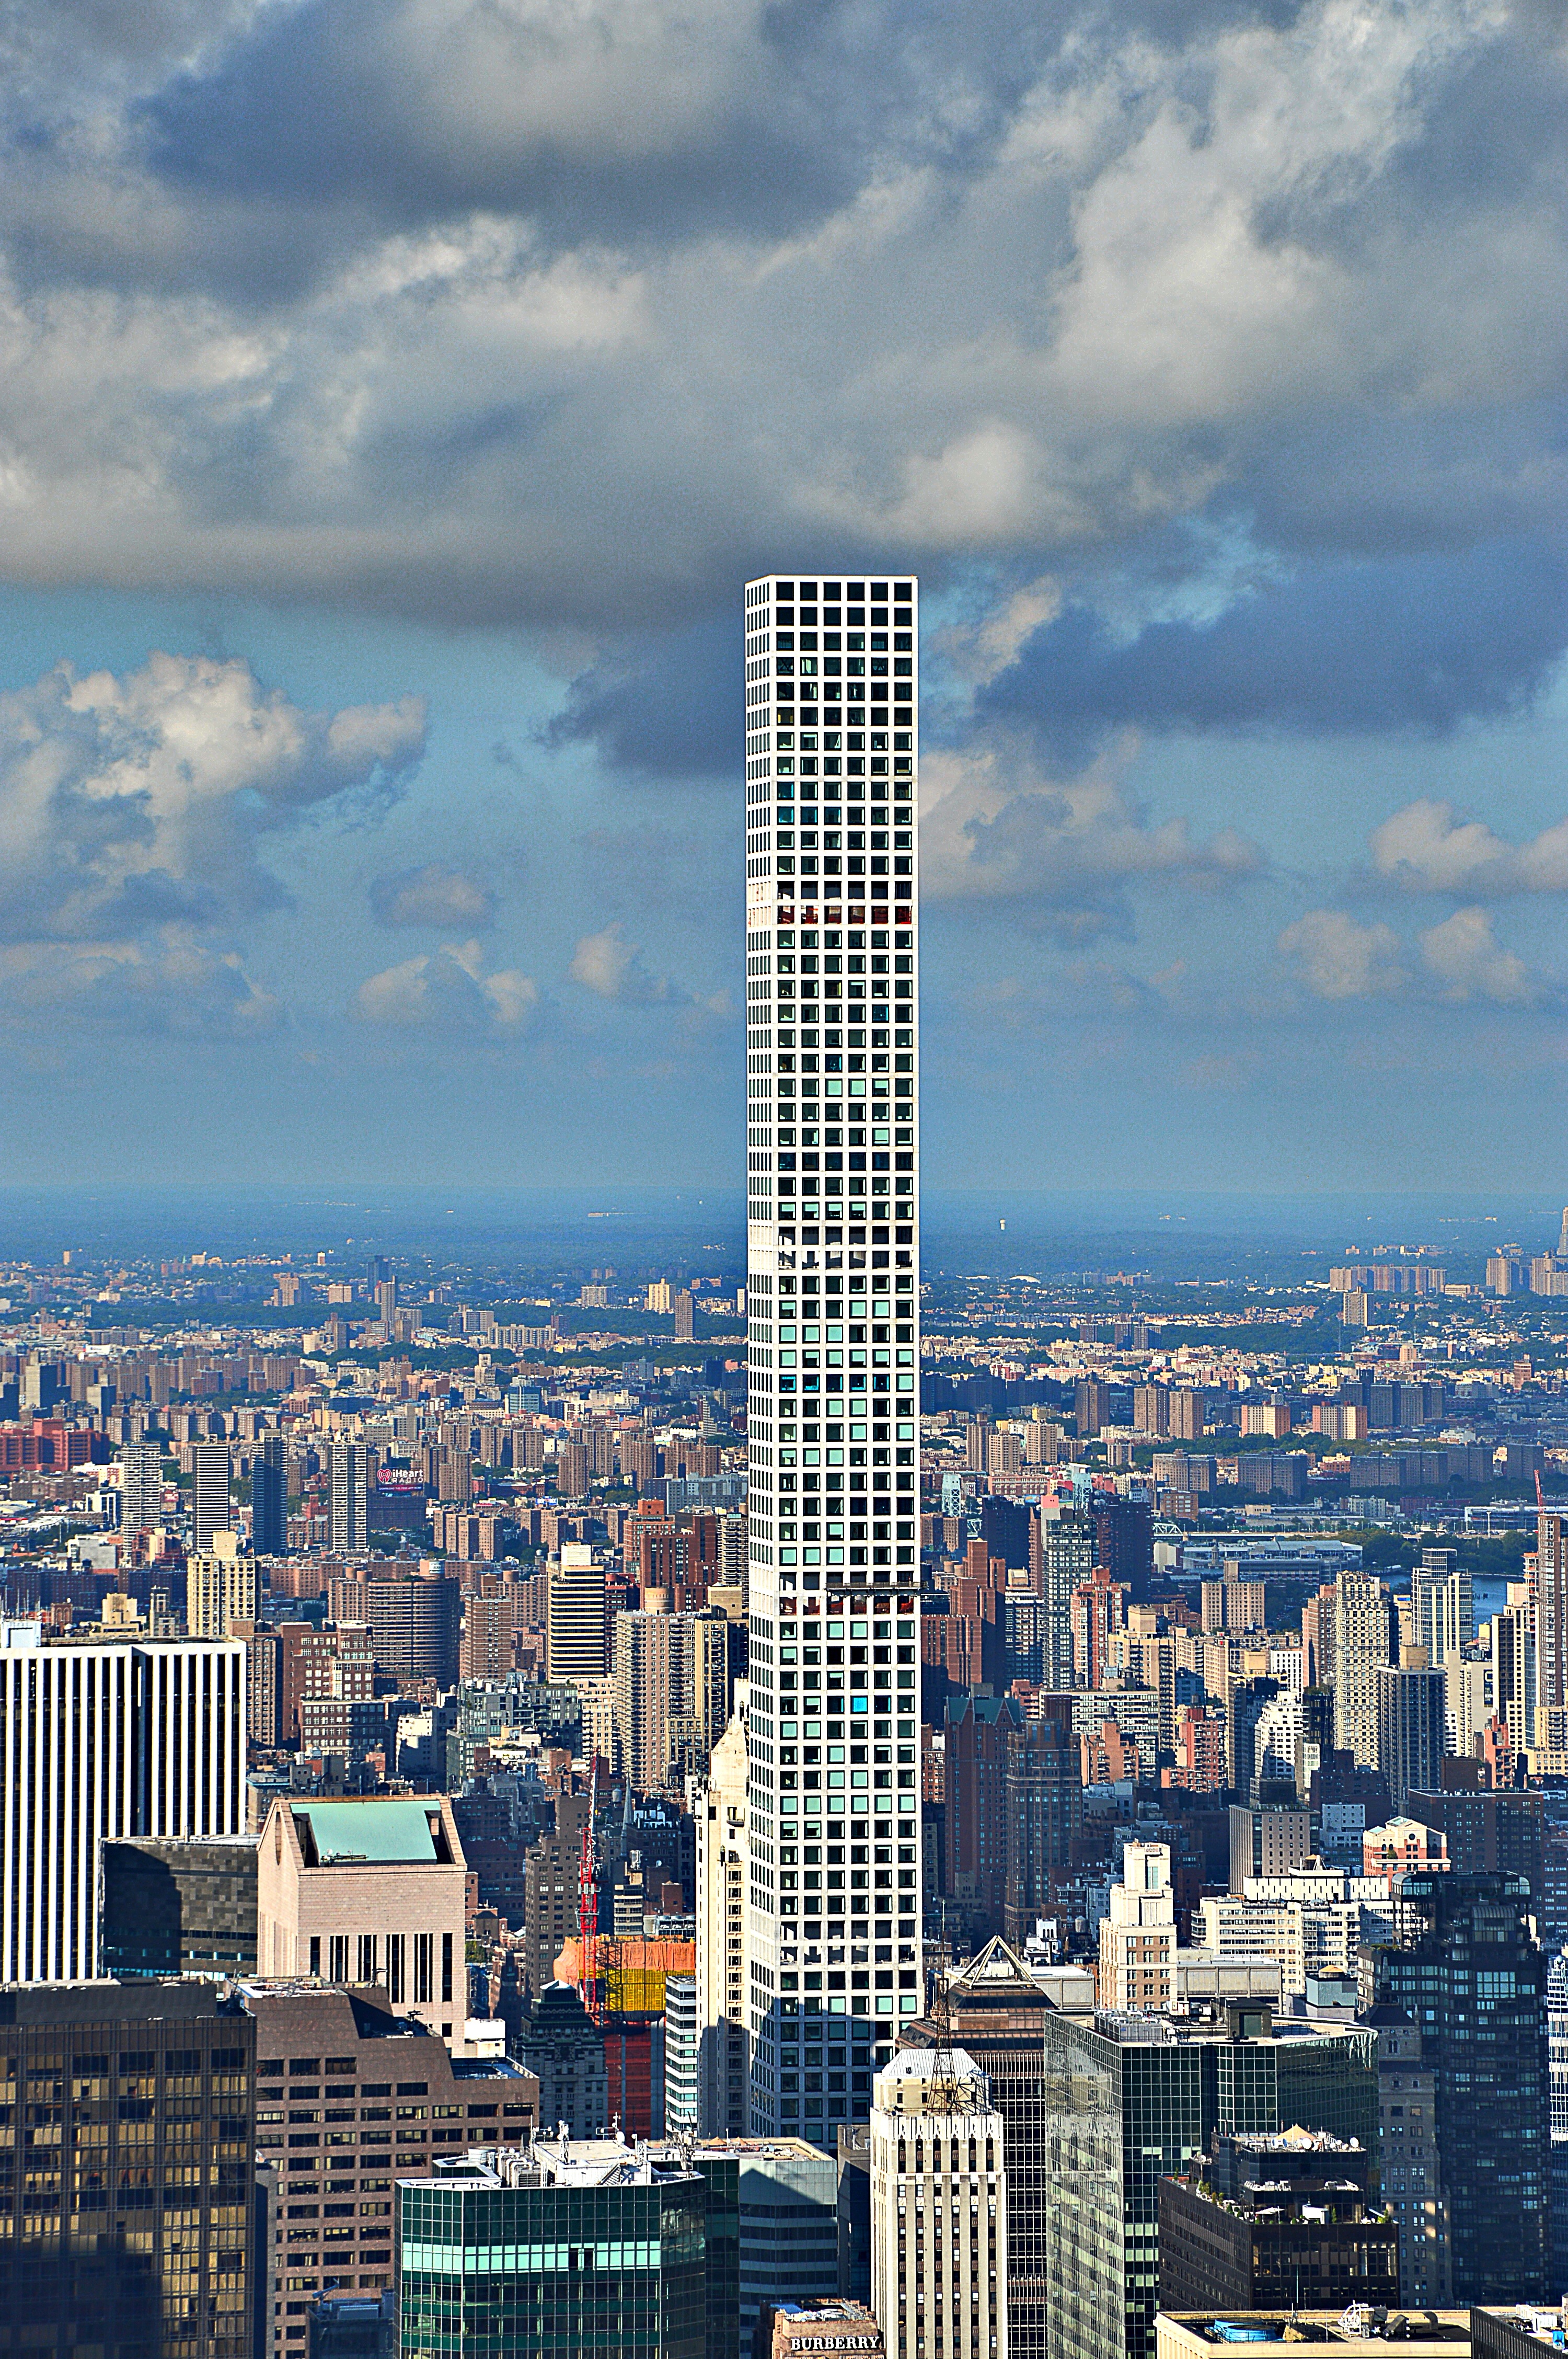
horizon, sky, skyline, city, skyscraper, new york, manhattan, cityscape, downtown, dusk, tower, landmark, tower block, outlook, unique, metropolis, high residential building, urban area, residential area, geographical feature, human settlement, atmosphere of earth, metropolitan area, luxury house